Hoằng Phúc Temple

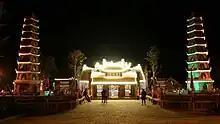
Hoằng Phúc Temple at night

In 1301 Emperor of Trần dynasty, Trần Nhân Tông visited this temple, then called Tri Kien Temple. Nguyễn Phúc Chu, a lord of Nguyễn family renamed this temple Kính Thiên Tự (Kinh Thien Temple) in 1716. Emperor Minh Mạng of Nguyễn dynasty visited this temple in 1821 and renamed this temple Hoằng Phúc Tự (chữ Hán: 弘福寺), colloquially called chùa Trạm or Chùa Quan (Trạm Temple or Quan Temple).